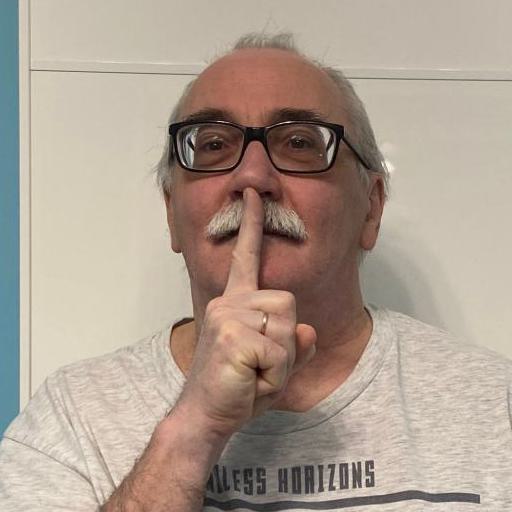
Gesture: mute